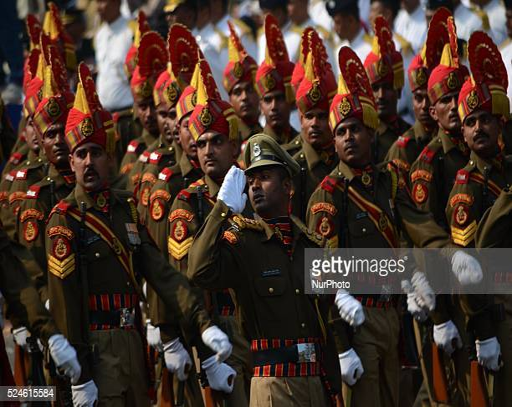
contingent march during the parade